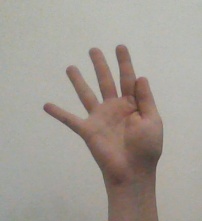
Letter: sheen